Eugene L. Demers

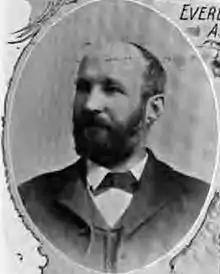
Eugene L. Demers (1897)

Eugene L. Demers (August 1842 – April 26, 1912) was an American politician from New York.